Cora Pearl

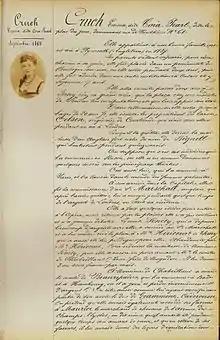
Cora Pearl's police file, 1865. The photographer is André-Adolphe-Eugène Disdéri.

Again on her own in a major metropolis, Pearl began working and selling sex under her new pseudonym, making a connection with a procurer known as , who set Pearl up in more suitable quarters, taught her the business rudiments of her new trade, and tutored her in refining and broadening her repertoire of professional skills. She worked for him for six years.